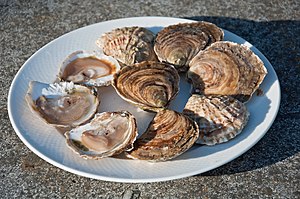
Østers
Europæisk østers
Europæisk østers
Østersen, også kaldet europæisk østers, limfjordsøsters eller flad østers, er en 8-15 centimeter stor, marin musling, der lever langs Vesteuropas kyster, fra Vestnorge til Middelhavet, hvor den som regel findes på lavt vand. I Danmark lever østersen især i den vestlige Limfjord, og er i øvrigt temmelig sjælden. Derimod er den beslægtigede og invasive stillehavsøsters almindelig i Danmark. Nogle steder dyrkes østers i specielle saltvandsdamme. Det latinske navn edulis betyder "spiselig".